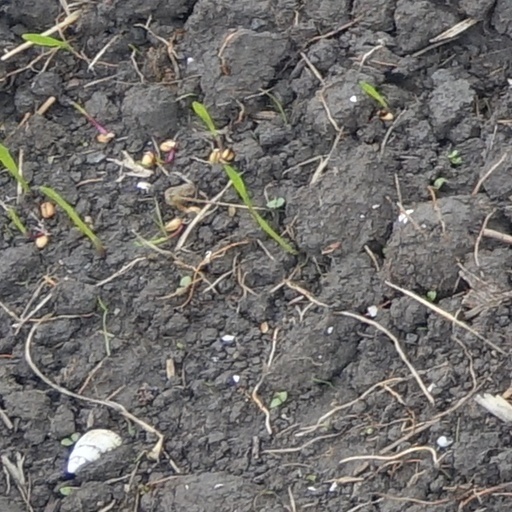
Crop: wheat